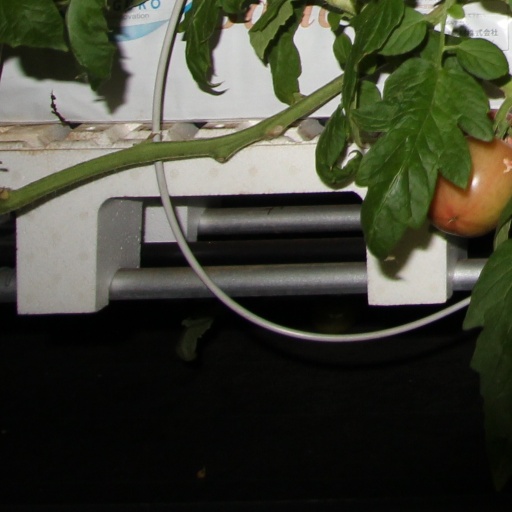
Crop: tomato